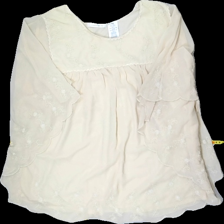
View: front
Type: Top
Category: Ladies
Brand: Not in the list
Brand text on label: Chelsea Studio
Colors: Beige
Material: 100% polyester
Cut: C-collar, Loose
Size: XL
Stains: Minor
Price range: 50-100
Recommended usage: Export